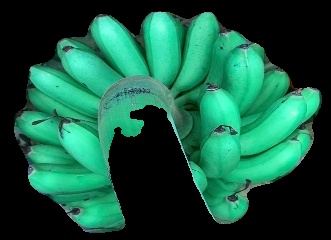
Variety: rasbale
Grade: grade1